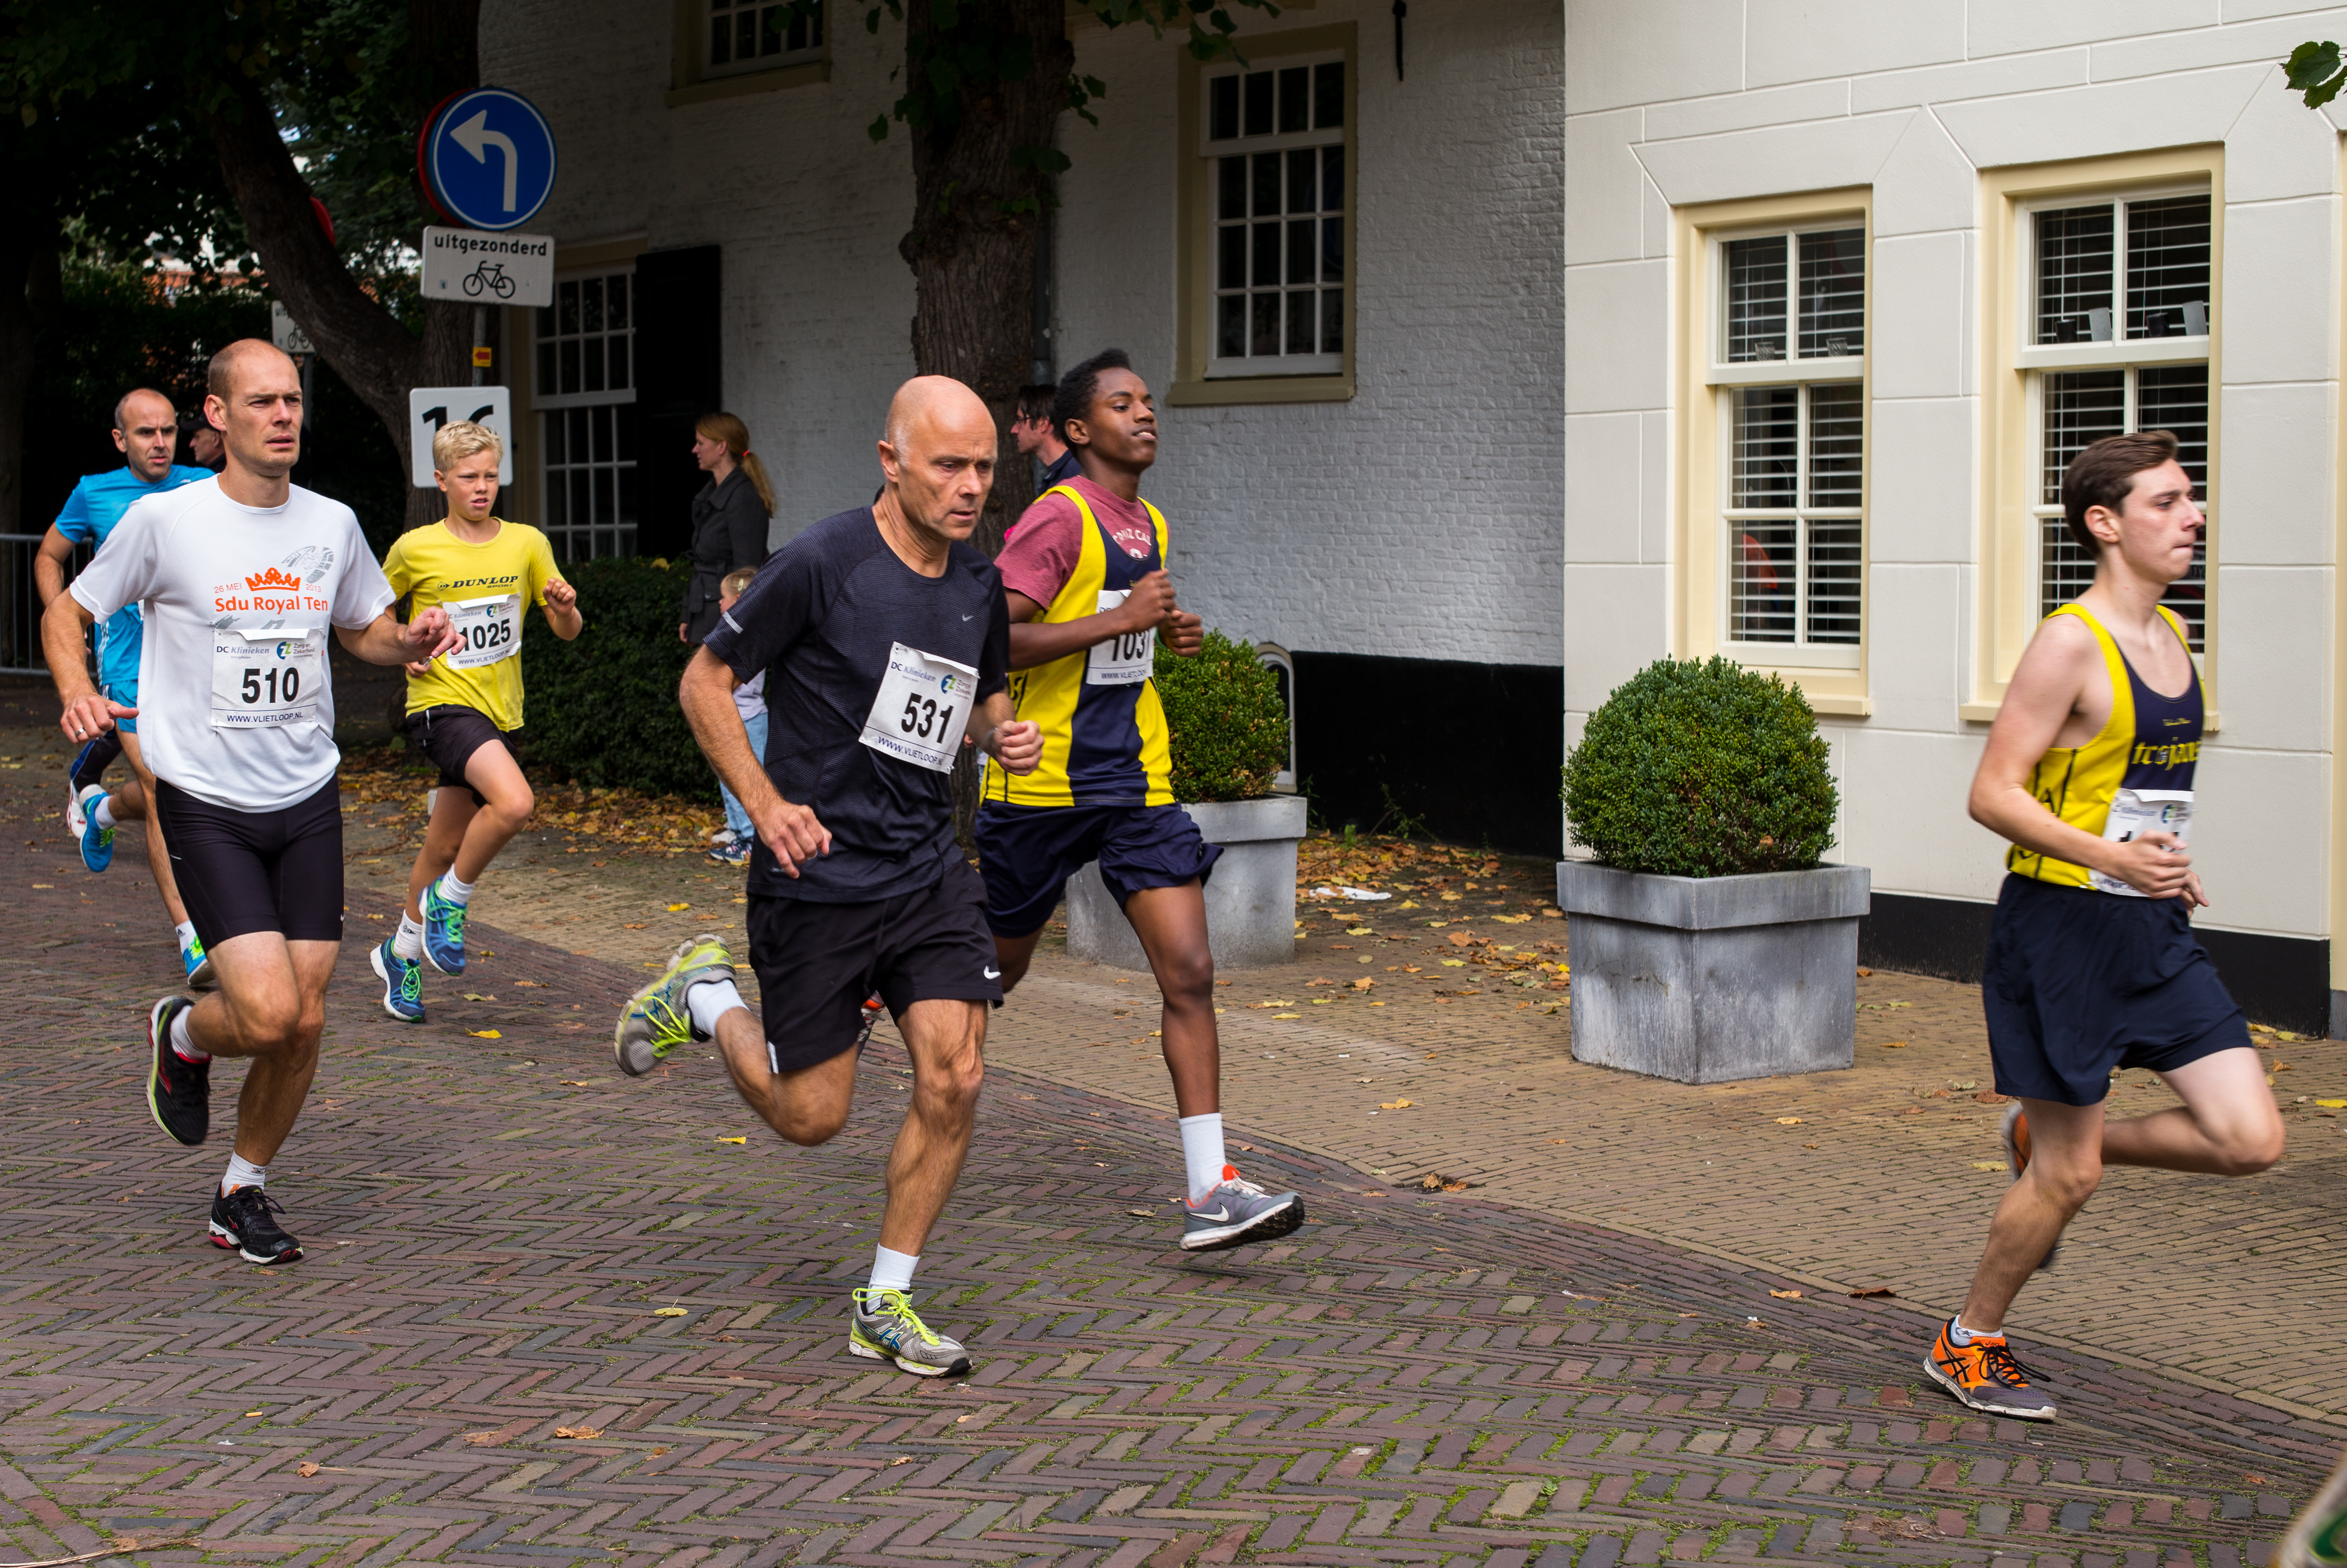
person, sport, running, run, country, recreation, europe, high, jogging, runner, cross, race, competition, holland, hague, netherlands, girls, marathon, m, american, sports, dutch, boys, 50, school, runners, endurance, leica, 240, summilux, varsity, athletics, loopen, physical exercise, outdoor recreation, human action, endurance sports, duathlon, long distance running, half marathon